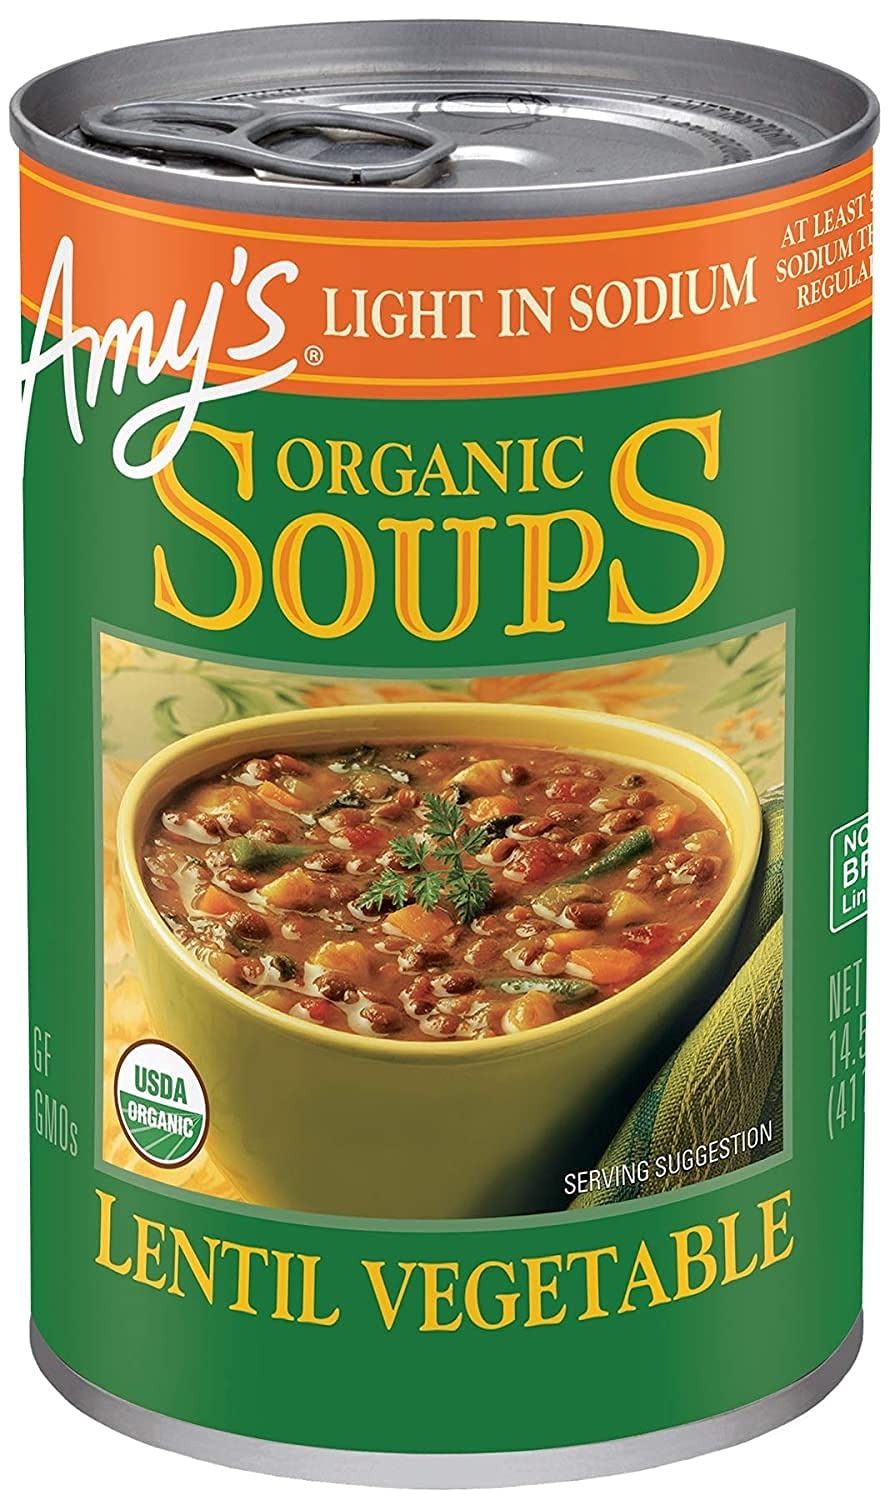
Item Name: Amy's Soup, Vegan, Gluten Free, Organic Lentil Vegetable (Potatoes, Carrots and Spinach) Light in Sodium, 14.5 oz (Pack of 6)
Bullet Point 1: Six 14.5 oz. BPA free cans of Amy's Organic Light in Sodium Lentil Vegetable Soup the whole family will love
Bullet Point 2: Made from scratch with organic green lentils and vegetables for a rich, satisfying flavor
Bullet Point 3: Good source of protein and fiber with 50 percent less sodium than our regular soup
Bullet Point 4: USDA-Certified Organic, Vegan, Gluten Free, Dairy Free, Soy Free, Corn Free and Tree Nut Free
Bullet Point 5: Convenient and easy to prepare, simply heat and serve for a delicious bowl of soup in minutes
Value: 87.0
Unit: Ounce

Price: 4.79